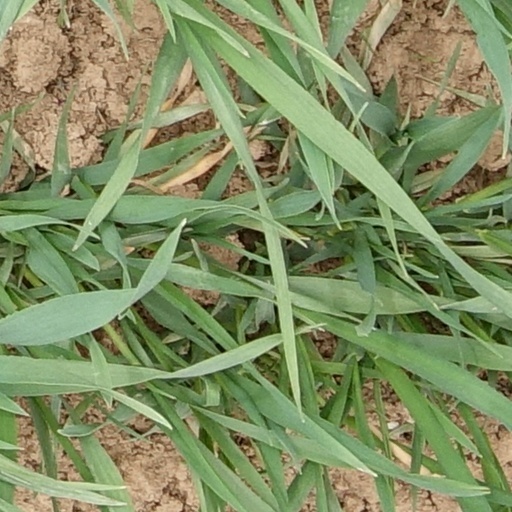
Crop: wheat